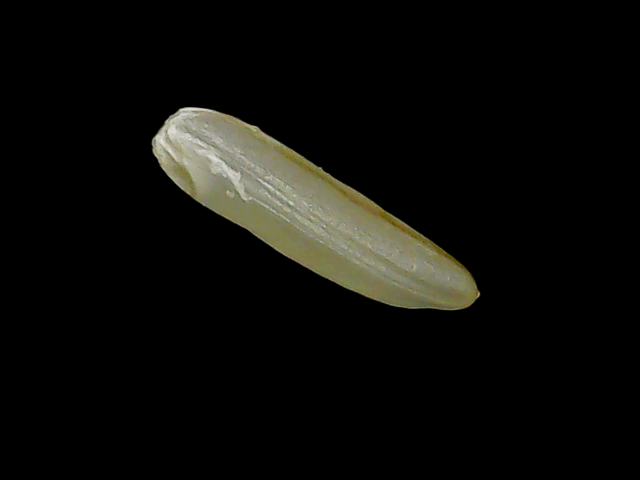
Rice variety: Binadhan19